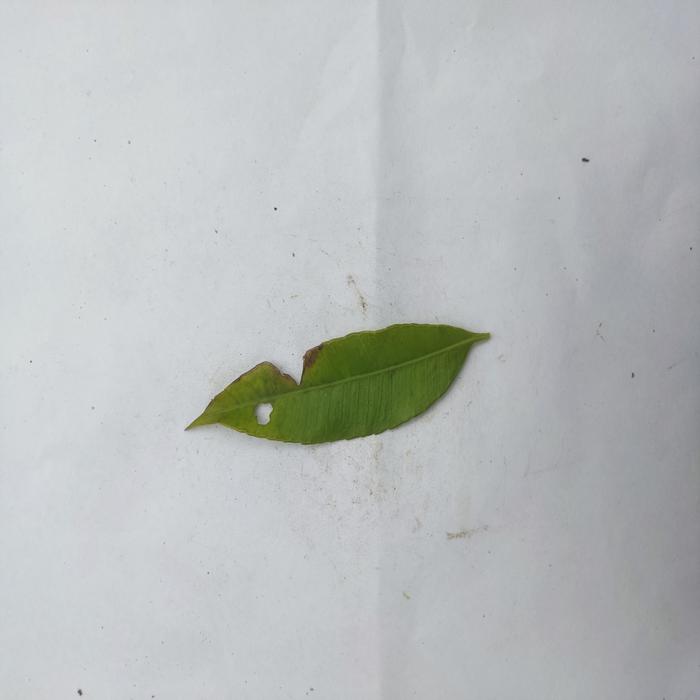
Crop: Hog Plum
Leaf condition: Anthracnose